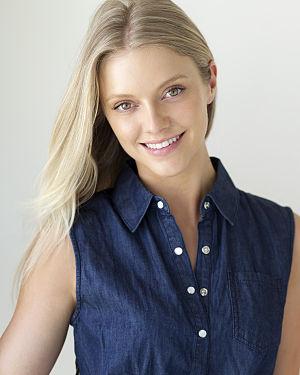
Elle Evans Bellamy, née Lindsey Gayle Evans le 9 décembre 1989 à Paris au Texas, est un mannequin et actrice américaine. Elle est mariée à Matthew Bellamy, leader du groupe britannique Muse.
La Playmate of the Month, ou Miss, est une femme désignée chaque mois par le magazine Playboy. Elle apparaît sur le dépliant central du magazine, appelé centerfold.